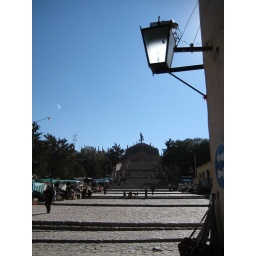
View up the hill to the war monument in Humahuaca